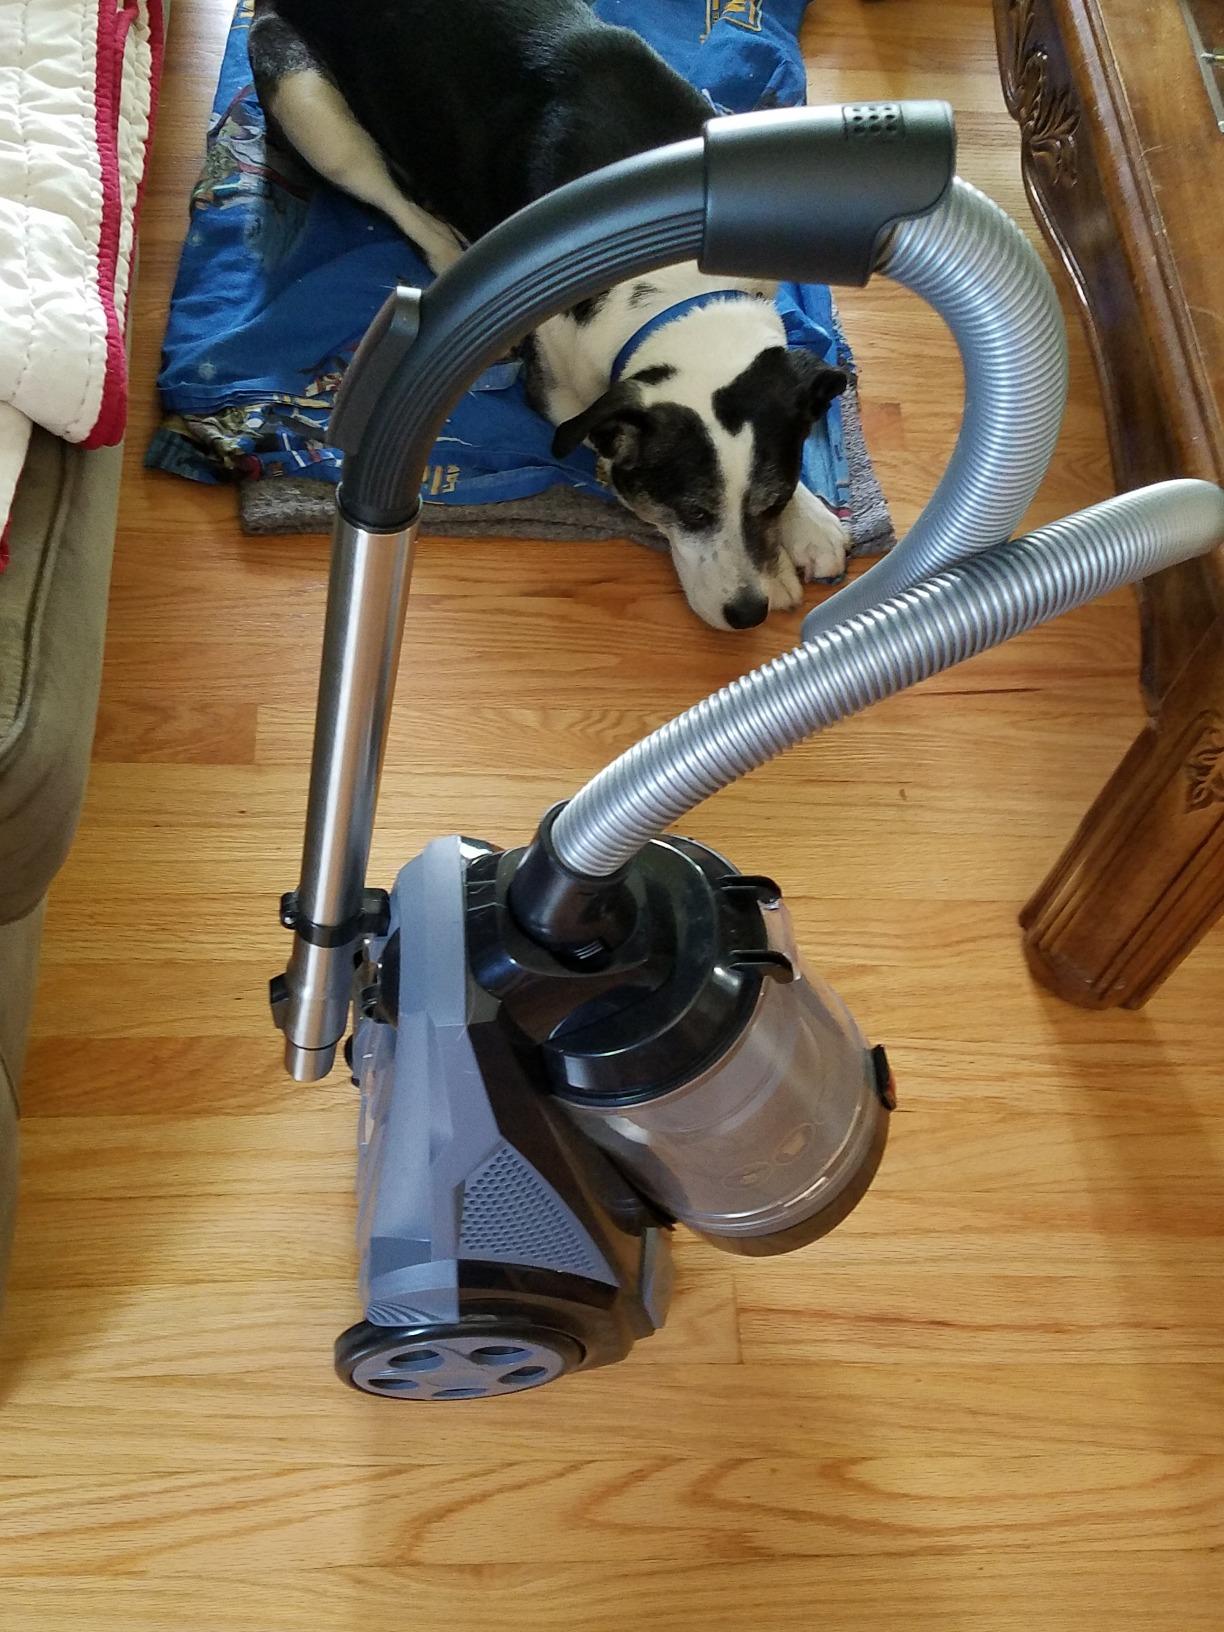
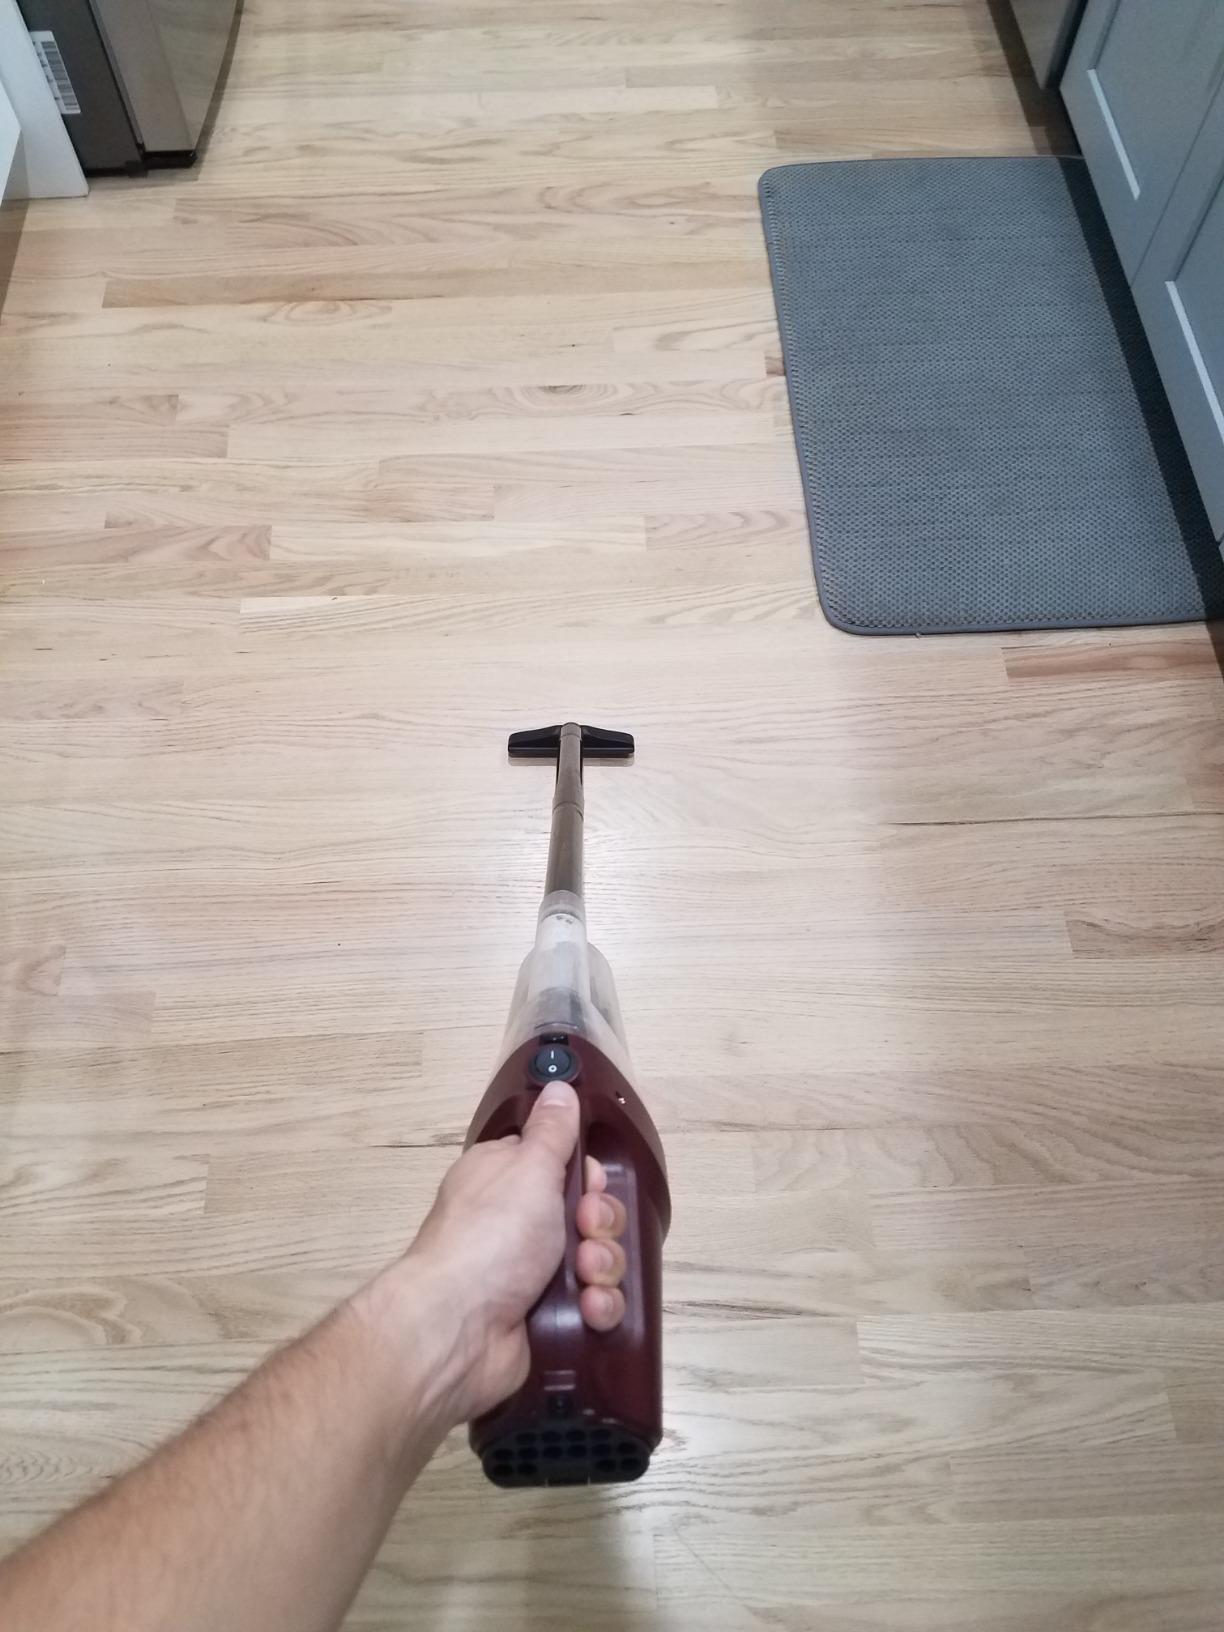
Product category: items_vacuum
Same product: no